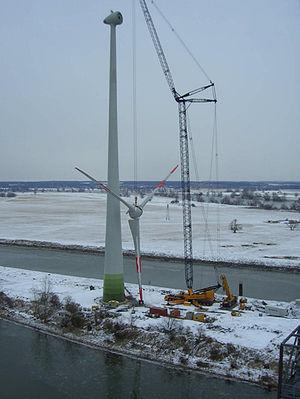
Enercon est une entreprise allemande de fabrication d'éoliennes. Elle siège à Aurich en Basse-Saxe. La société a été fondée en 1984 par Aloys Wobben et emploie aujourd'hui plus de 33 000 personnes, pour un chiffre d'affaires de 4,9 milliards d'euros. Cette entreprise possède environ 40 % des brevets dans le domaine de l'éolien.